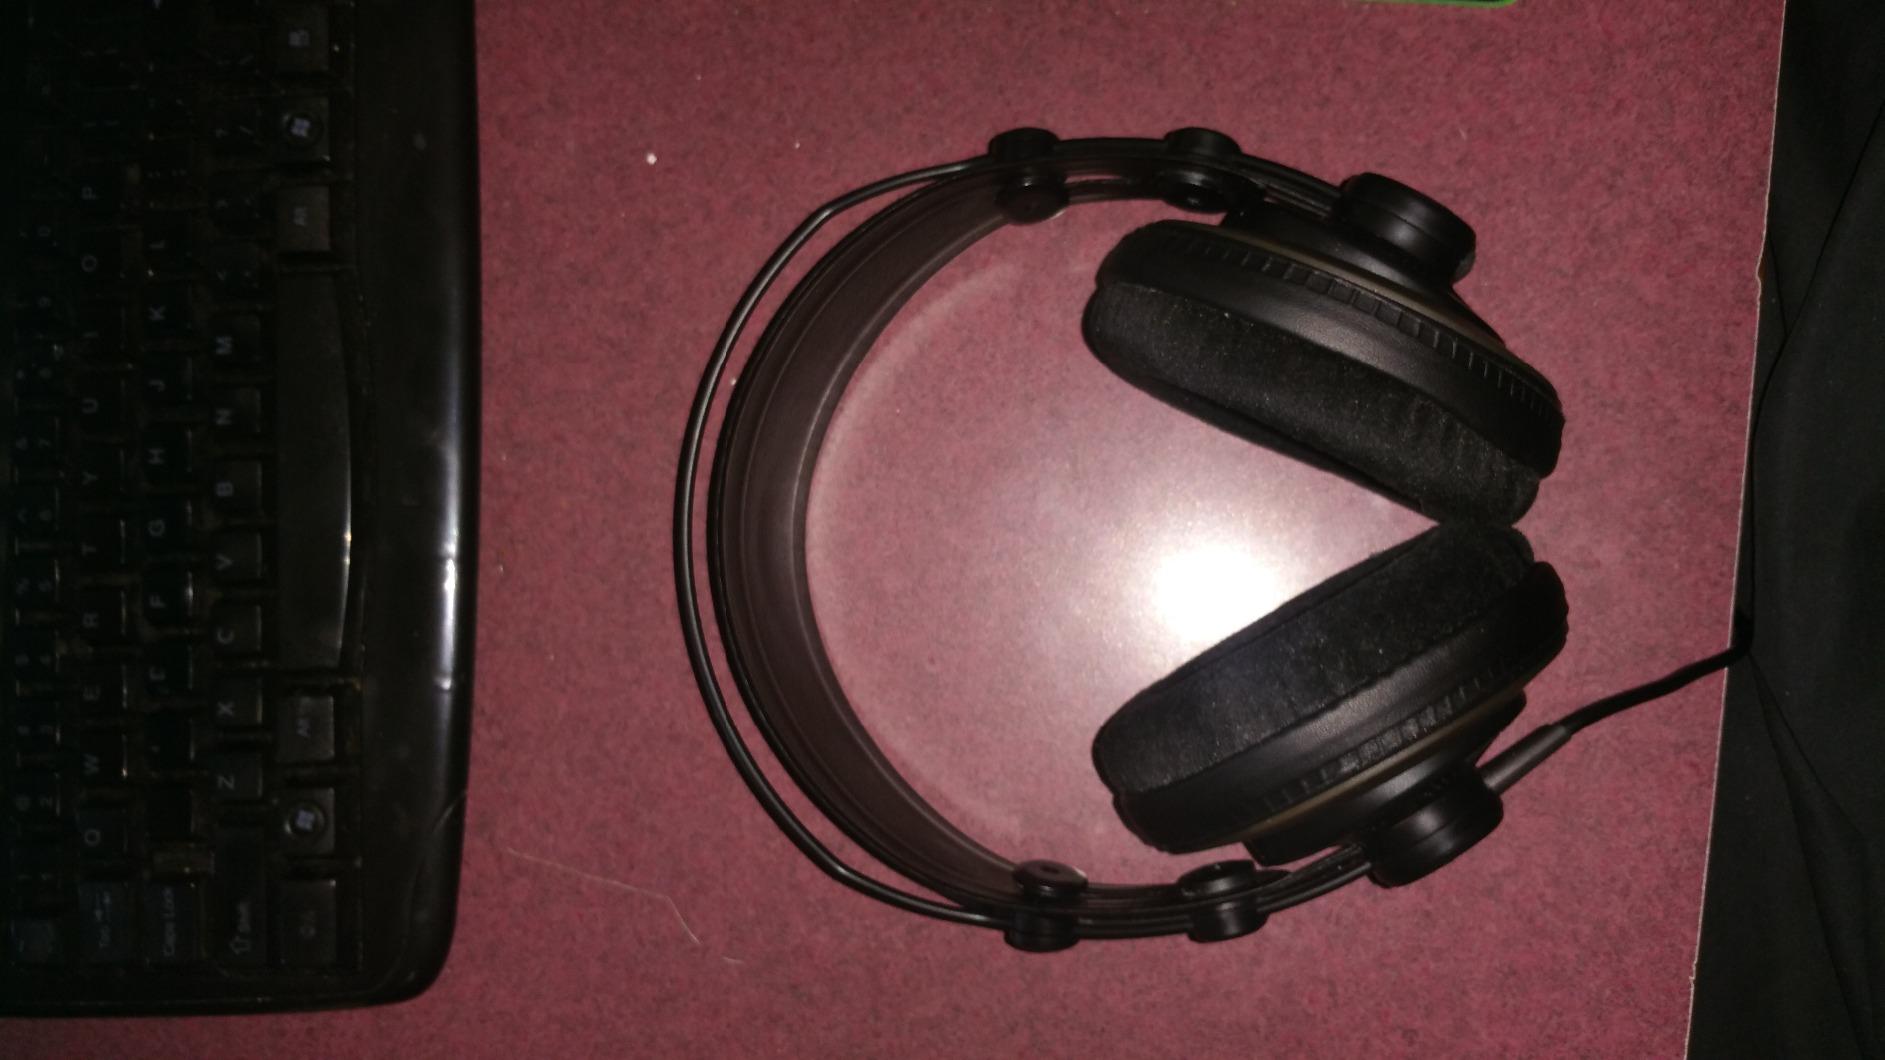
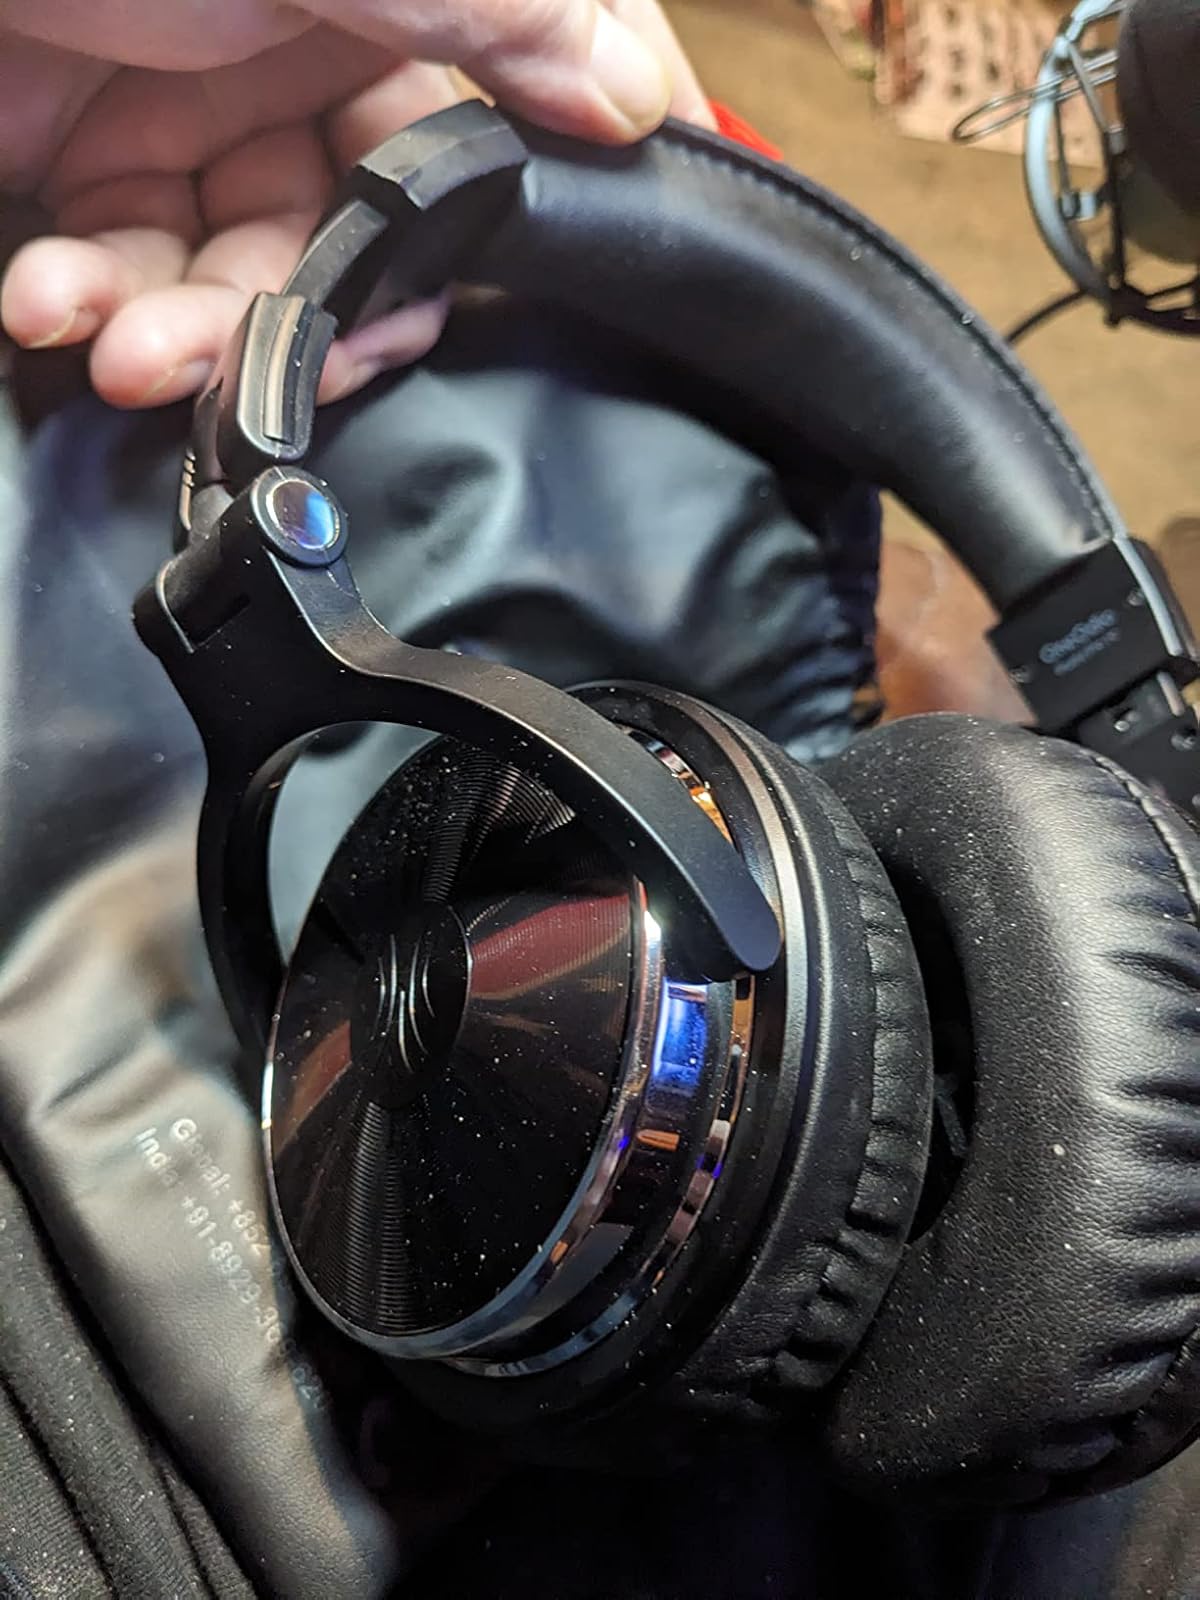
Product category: headphones
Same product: no